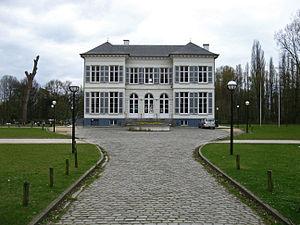
Cette page regroupe l'ensemble des monuments classés du district de Merksem dans la ville d'Anvers.